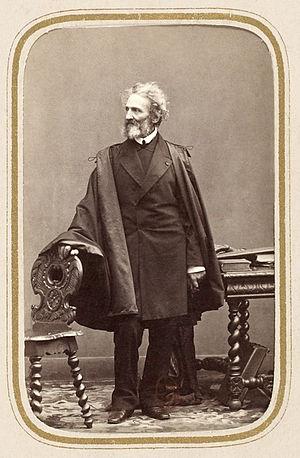
Léon Cogniet (1794-1880), peintre romantique et néoclassique français, portraitiste et peintre d'histoire, connu aussi pour ses lithographies.
Léon Cogniet est un peintre et lithographe néoclassique et romantique français, né à Paris le 29 août 1794 et mort à Paris 10ᵉ le 20 novembre 1880.